Nadeem Afzal Chan

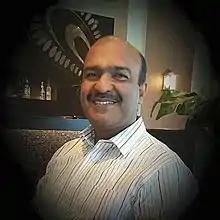
Nadeem Afzal Chan

Nadeem Afzal Chan (Punjabi, ; born 1 April 1975), also known as Nadeem Afzal Gondal, is a Pakistani politician who served as spokesperson of the Prime Minister of Pakistan, in office from 15 January 2019 to 15 January 2021. He was a member of the National Assembly of Pakistan from 2008 to 2013. Nadeem Afzal Chan is the son of former MPA Haji Muhammad Afzal Chan the founder of Mandi Bahauddin.